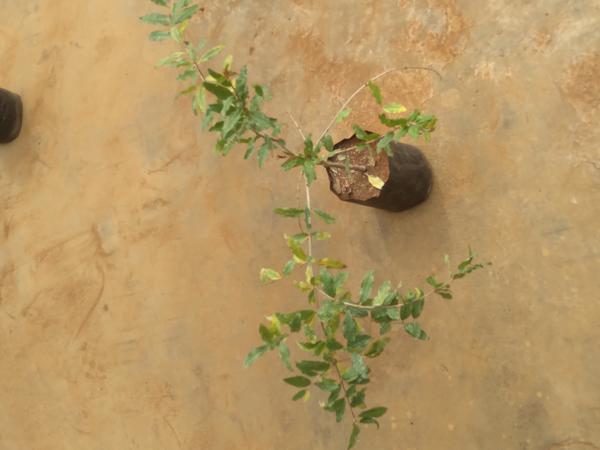
Plant: Pomegranate